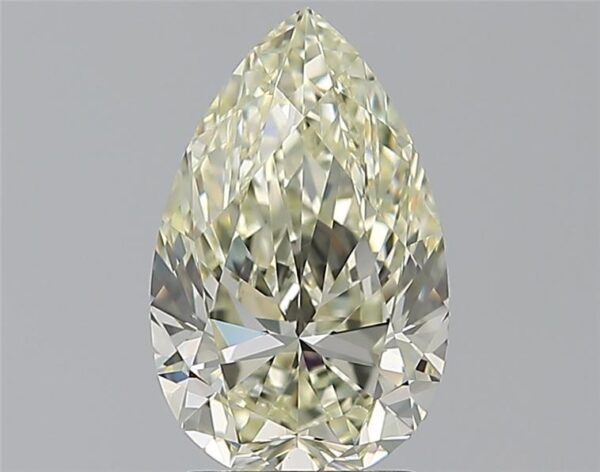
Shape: pear
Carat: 2.05
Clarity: IF
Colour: N
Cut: EX
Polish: EX
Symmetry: EX
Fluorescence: N
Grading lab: GIA
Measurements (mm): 11.02 x 6.88 x 4.32